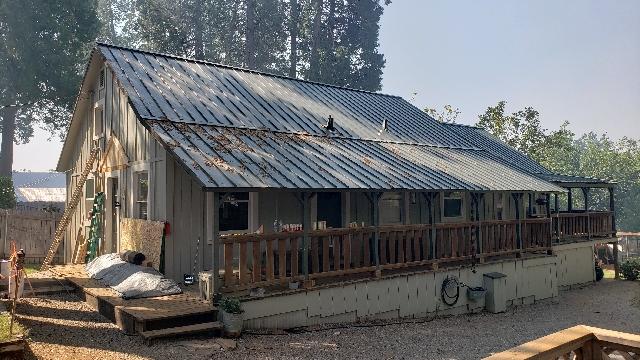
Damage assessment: no_damage